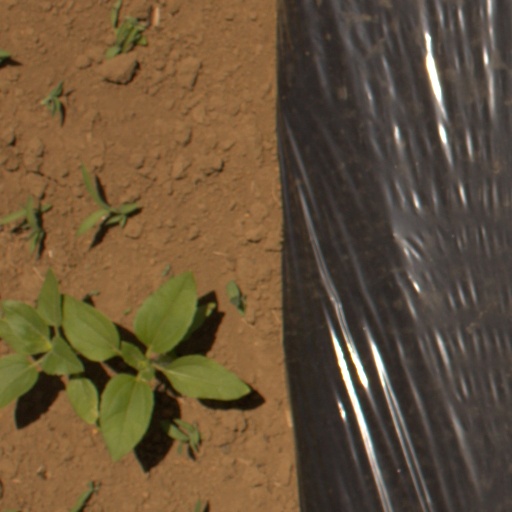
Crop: Jerusalem artichoke